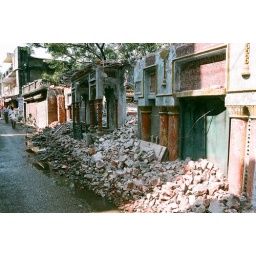
Looked like a building was torn down except facade and the brick rubble landed in the street - the main street.